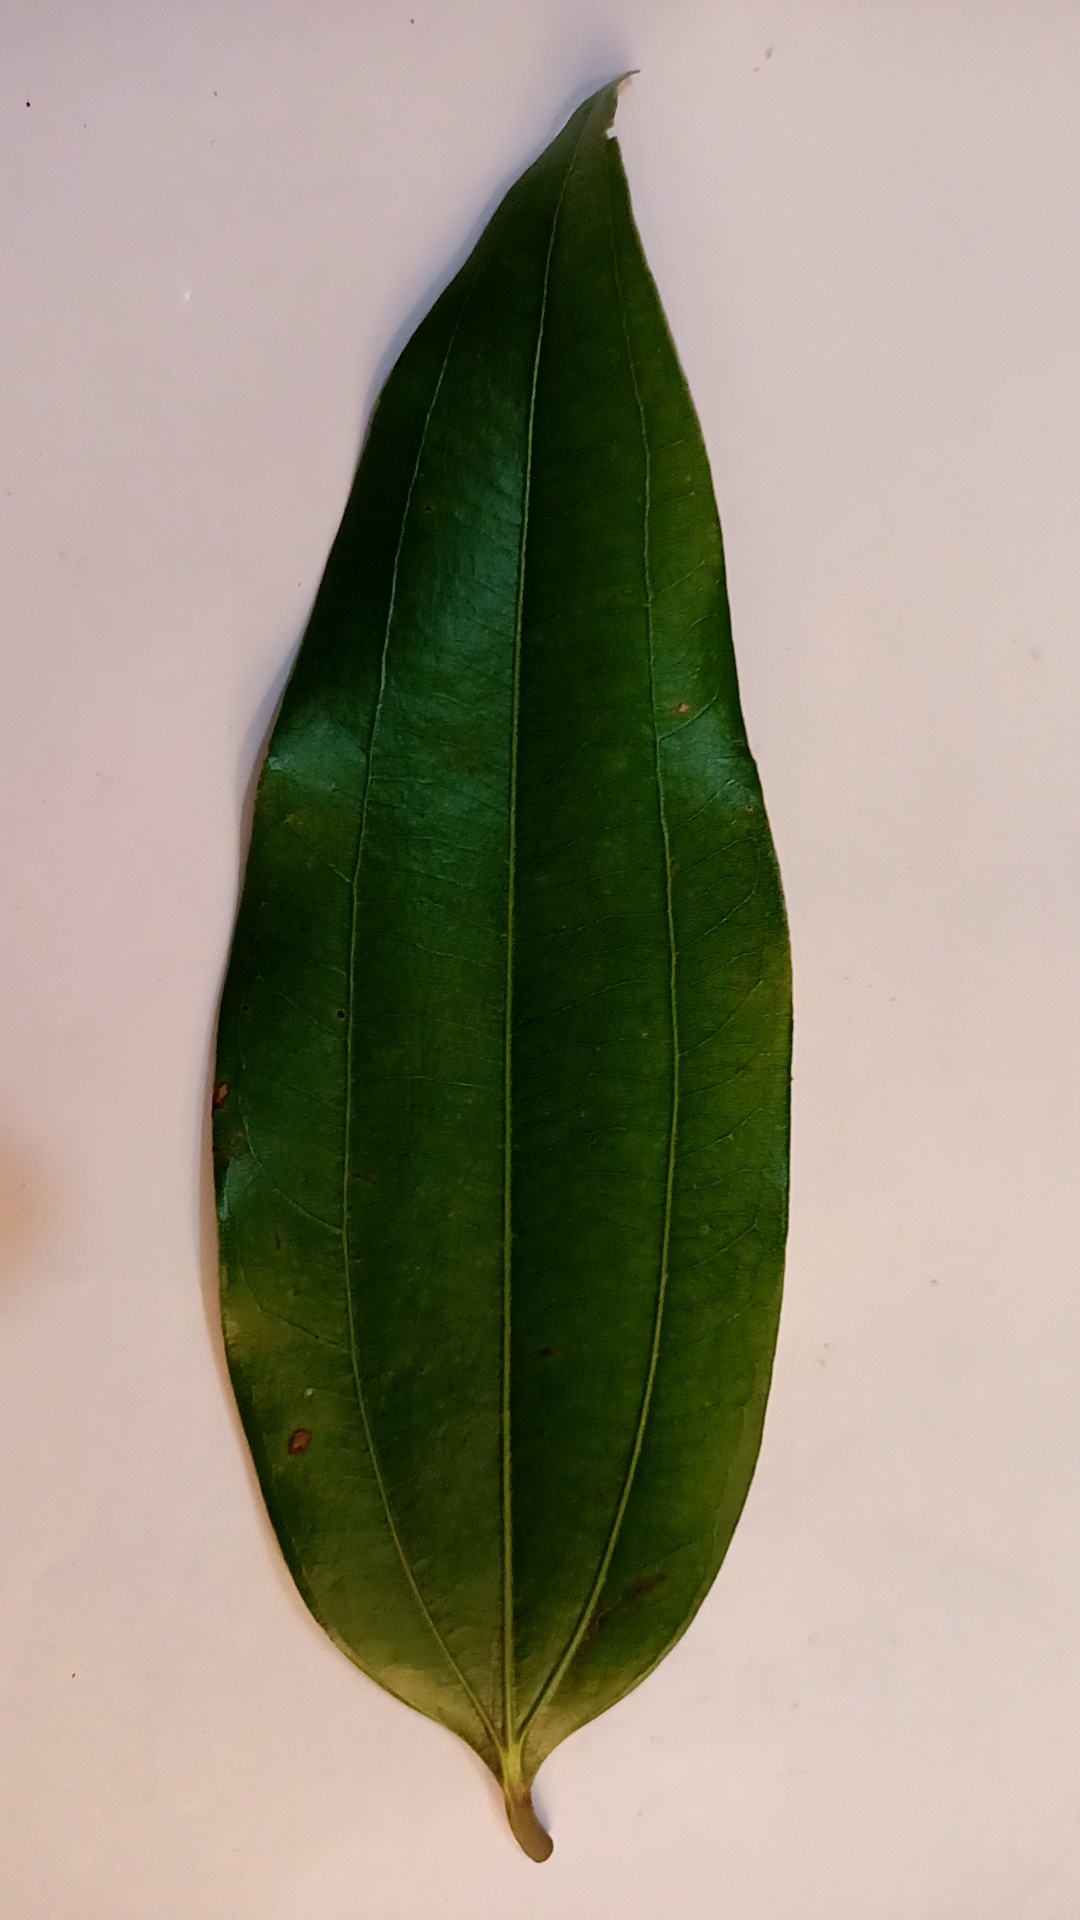
Label: Disease